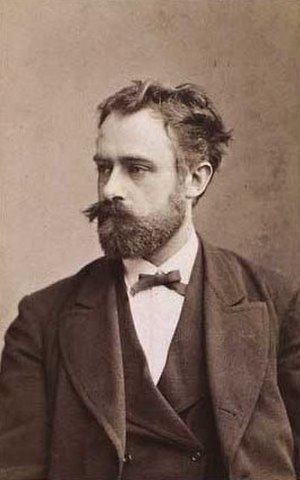
Leopold Hartmann
Leopold Hartmann